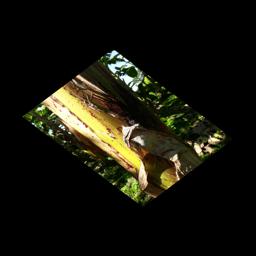
Label: PSEUDOSTEM WEEVIL